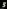
Number: 5